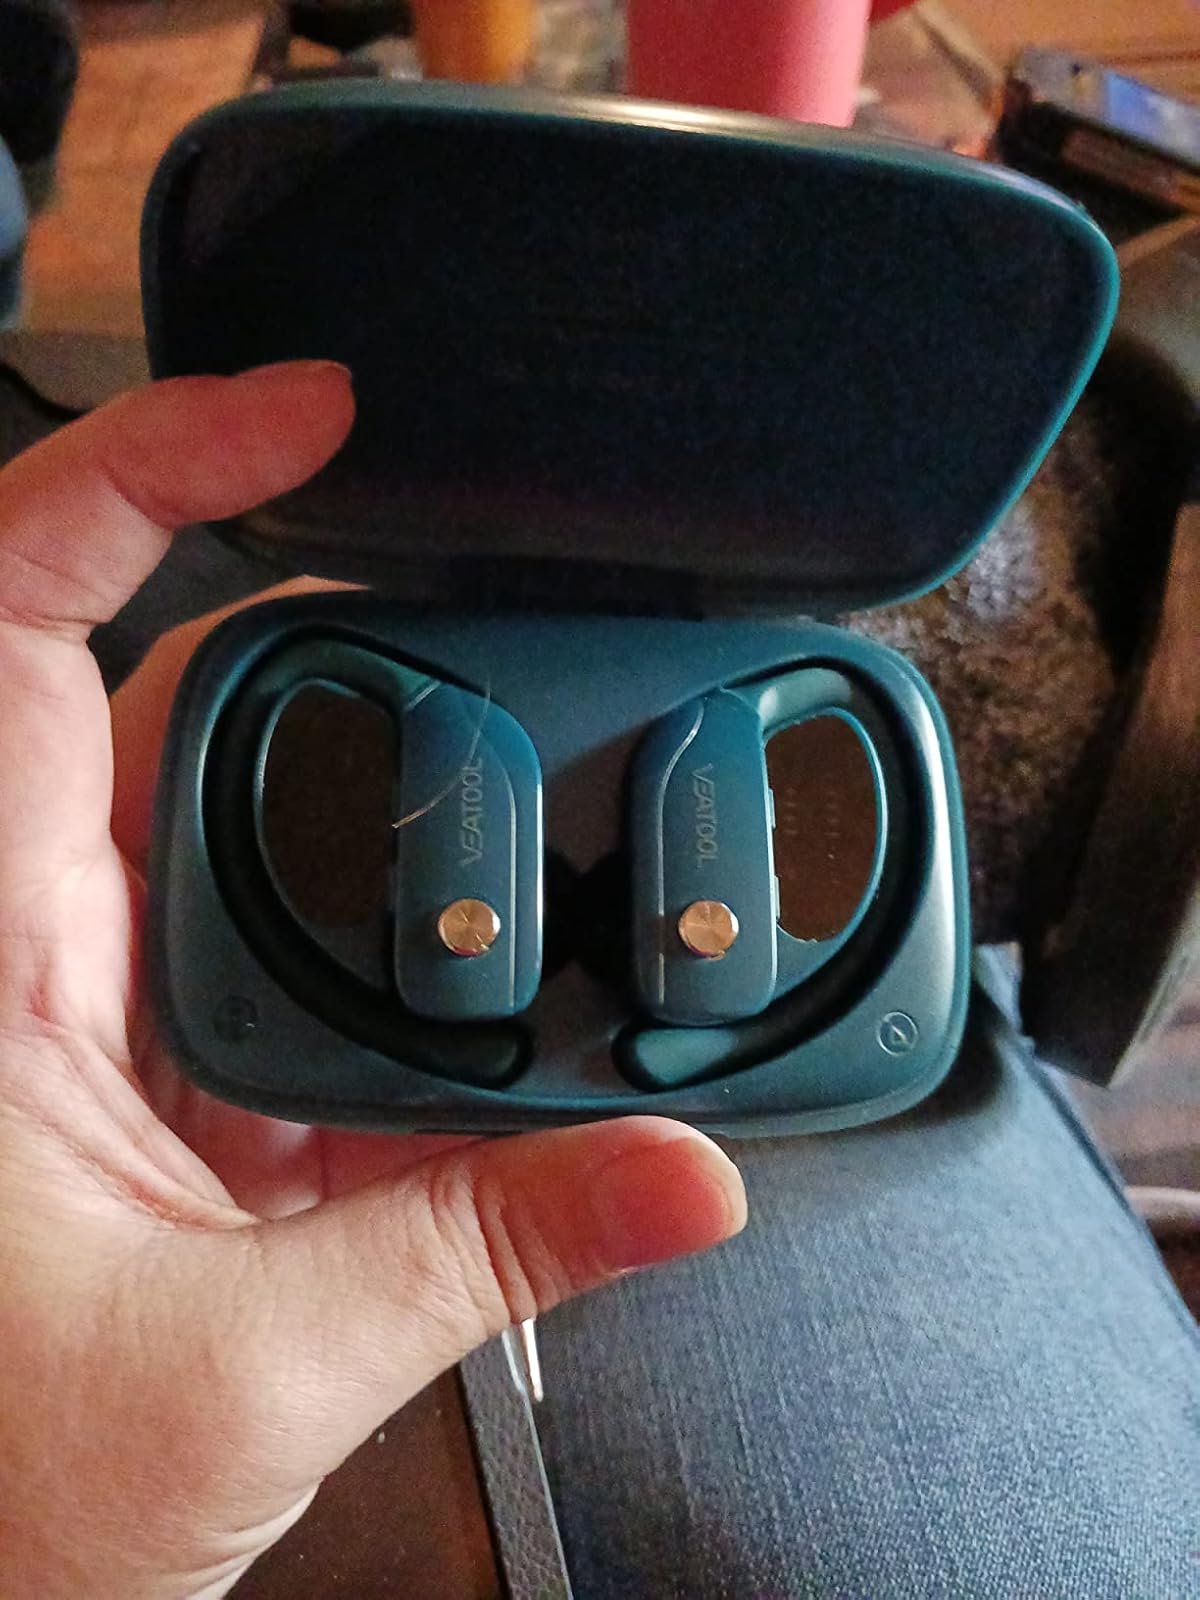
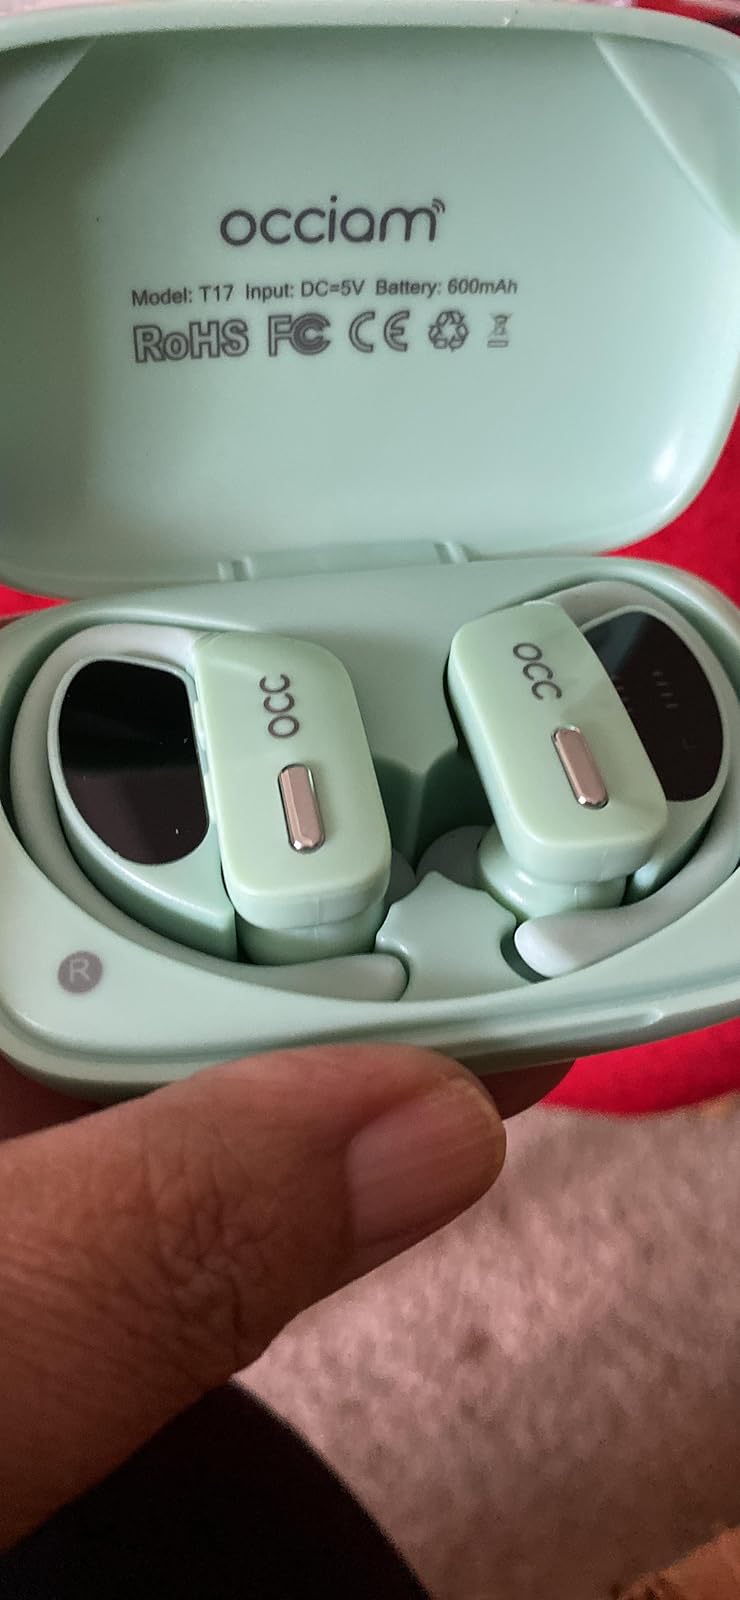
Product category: earbuds
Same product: no